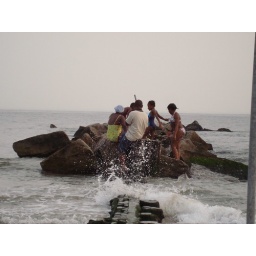
the man in the white shirt was taking photos of his kids out on the rocks, I thought this was cute